Toma Bašić

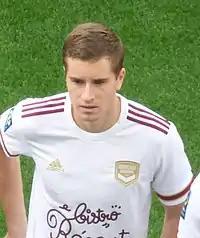
Bašić with Bordeaux in 2020

Toma Bašić went through the ranks of NK Zagreb, before signing for Hajduk Split in the summer of 2014, the same generation as Fran Tudor. He remained in the City of Zagreb, however, having been immediately loaned out to the Druga HNL side Rudeš, where he remained for the rest of the season. The beginning of the 2015–16 season saw him at Hajduk, balancing between the main and the reserve squad. He made his first team and Prva HNL debut on 10 August 2015 in a 1–2 away win against Lokomotiva, coming in for Andrija Balić in the 84th minute.